Tanks in the Australian Army

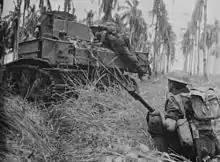
An Australian Light Tank M3 Stuart I during the final assault on Buna.

The operational use of tanks during the latter part of the First World War established the validity of the tank concept. After the war, many nations recognised the importance of tanks, but only a few had the industrial resources to design and build them. During and after the First World War, Britain and France were the intellectual leaders in tank design, while other countries generally followed, adopting their designs. The Australian Army, which had initially had bad experiences operating with British tanks during the early stages of their employment during the war, had come to realise their utility after the battles of 1918, and in the post-war period sought to build its own armoured force.